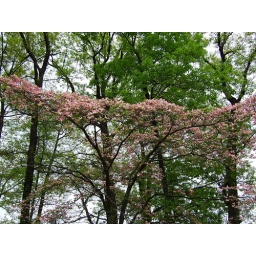
pink dogwood tree from below